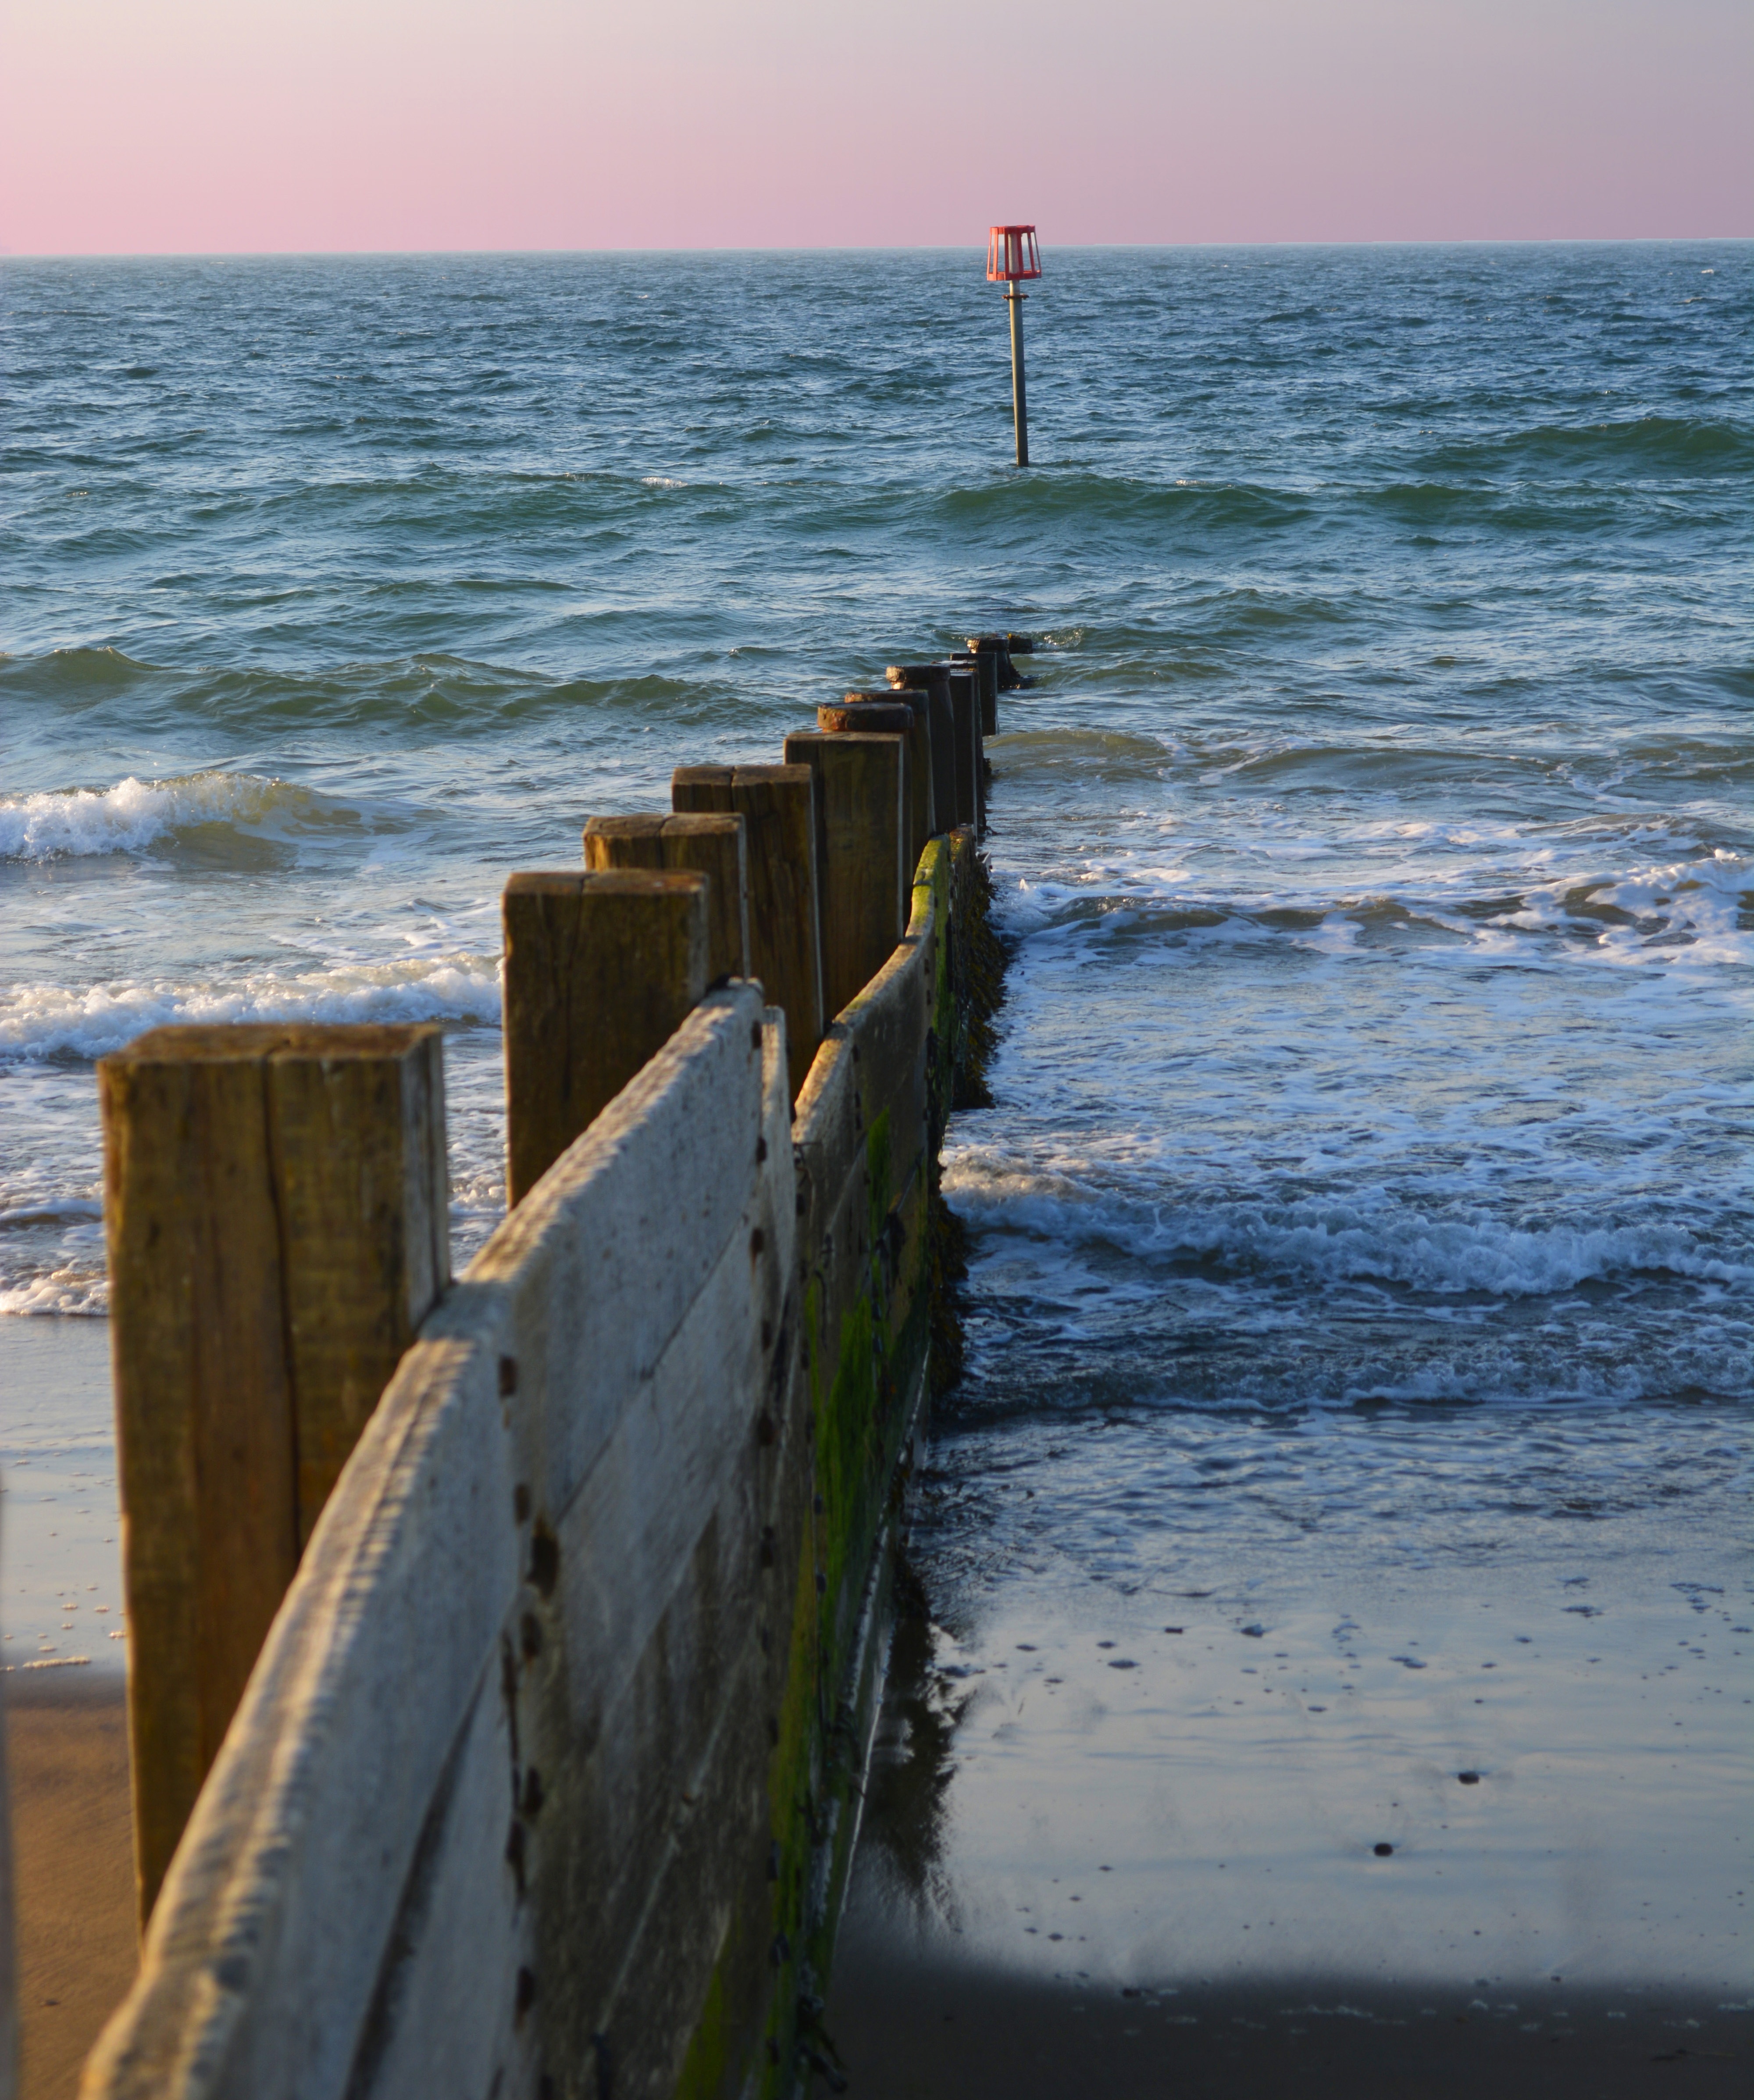
beach, sea, coast, water, outdoor, sand, ocean, horizon, sun, sunset, sunlight, air, morning, shore, wave, wind, pier, summer, vacation, travel, coastline, cliff, seaside, reflection, relax, tower, scenic, seascape, holiday, fresh, bay, island, blue, tourism, terrain, waterway, body of water, freshness, relaxation, resort, break, channel, windy, breakwater, cape, seawater, break water